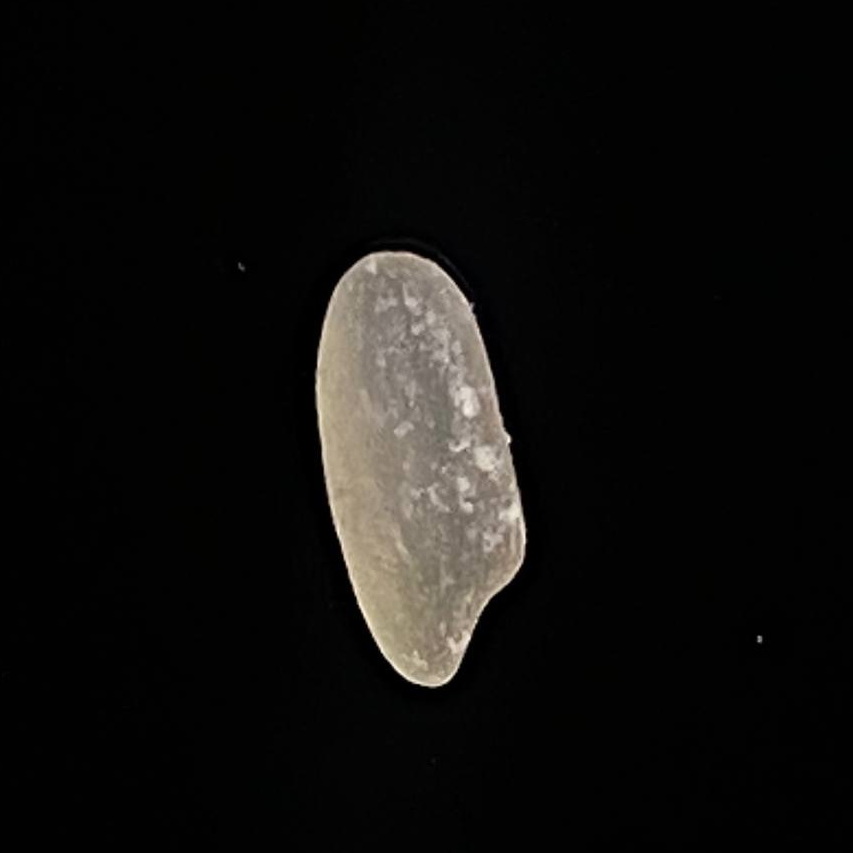
Rice variety: Paijam